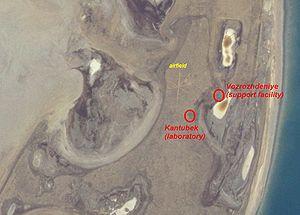
Kantoubek était une ville de l'île de Vozrojdénia en mer d'Aral. La ville se trouve encore sur certaines cartes, mais est inhabitée. Elle est en ruine aujourd'hui.